Ethan Nordean

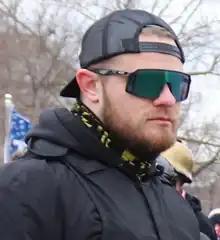
Nordean on January 6, 2021

Ethan Nordean (born ), also known as Rufio Panman, is an American far-right political activist, convicted seditionist and a leader of the Proud Boys, an all-male neo-fascist organization that engages in political violence.